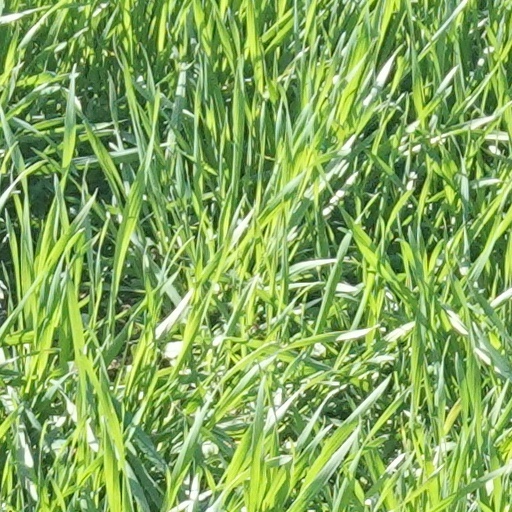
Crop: wheat